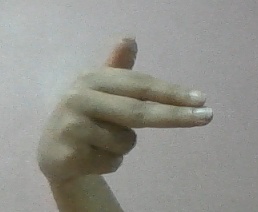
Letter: ghain